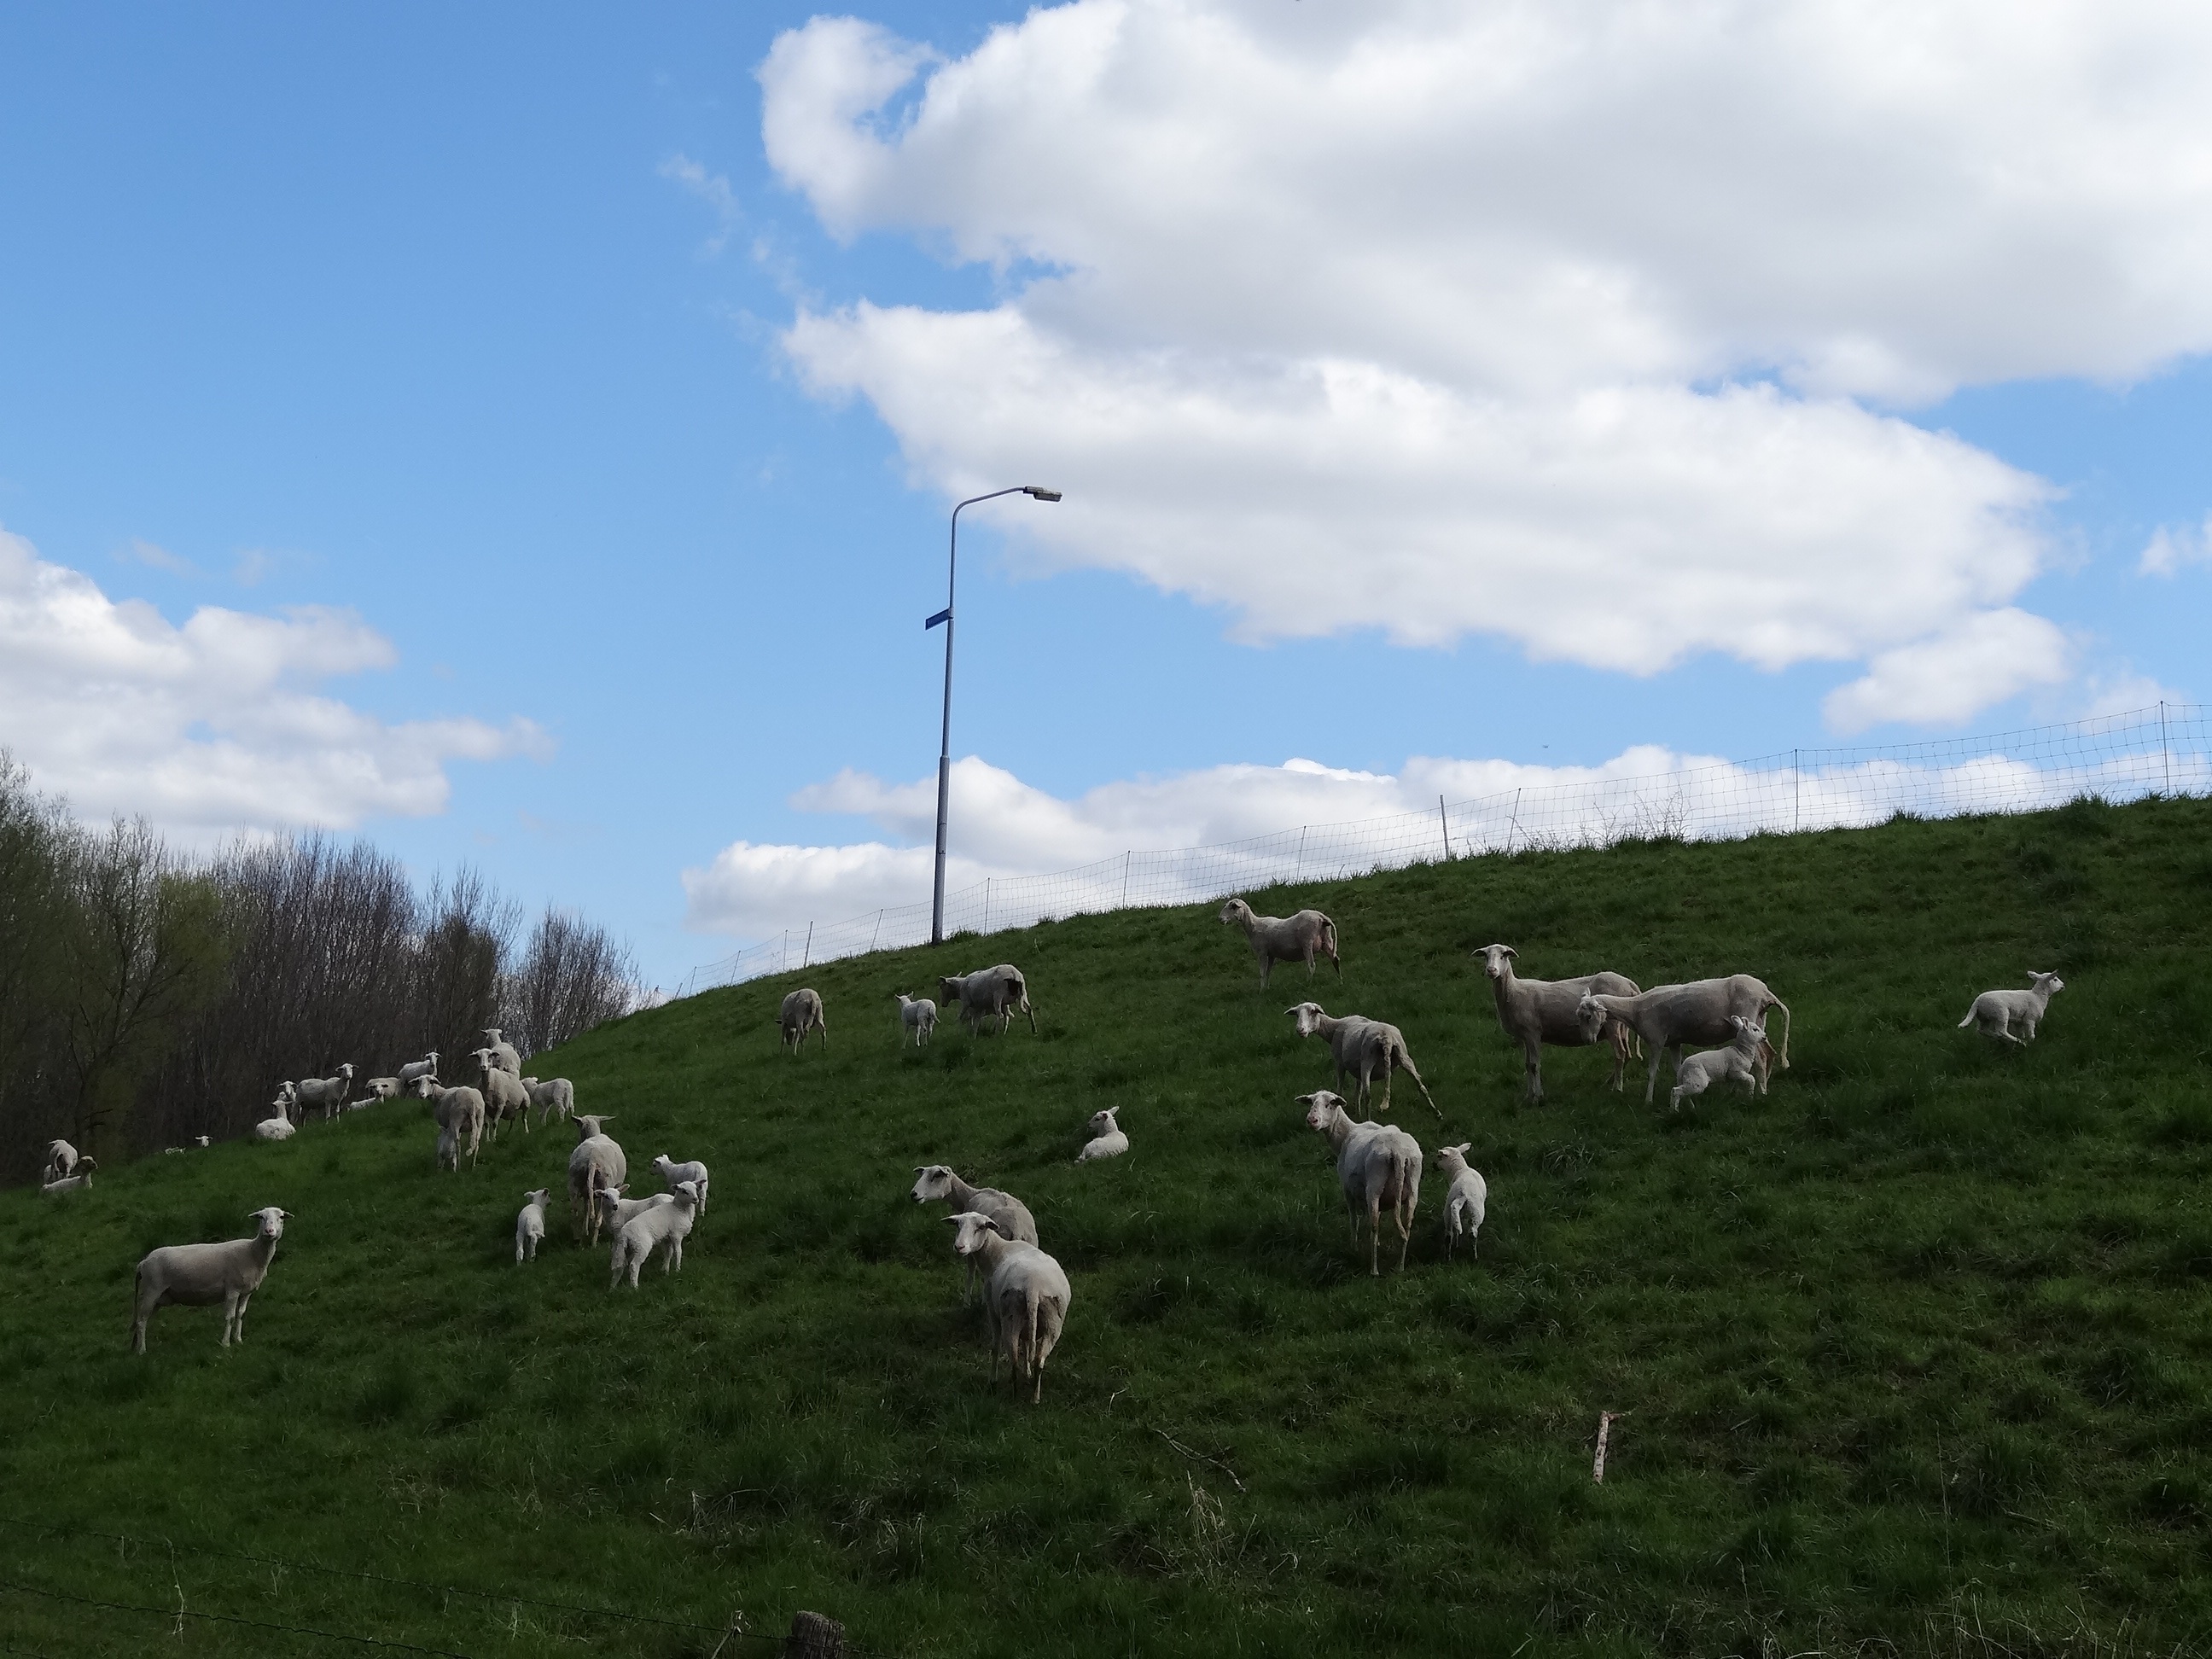
landscape, nature, grass, cloud, field, farm, meadow, prairie, wind, animal, jump, young, spring, cattle, herd, pasture, grazing, sheep, agriculture, plain, goats, netherlands, grassland, animals, mammals, farm animal, habitat, lambs, ecosystem, outdoor life, rural area, frolic, cattle like mammal